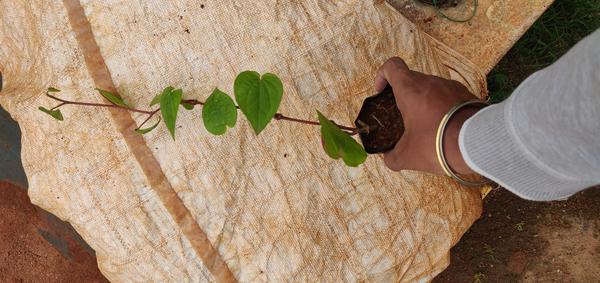
Plant: Betel